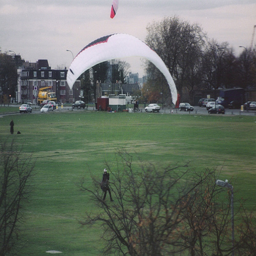
A person with a parachute lands on the ground.
A large canopy in a parking lot next to a field.
A person with a kite flying up in the air.
A person in grassy field with a parachute sized kite.
A man has just landed with a parachute in a field.